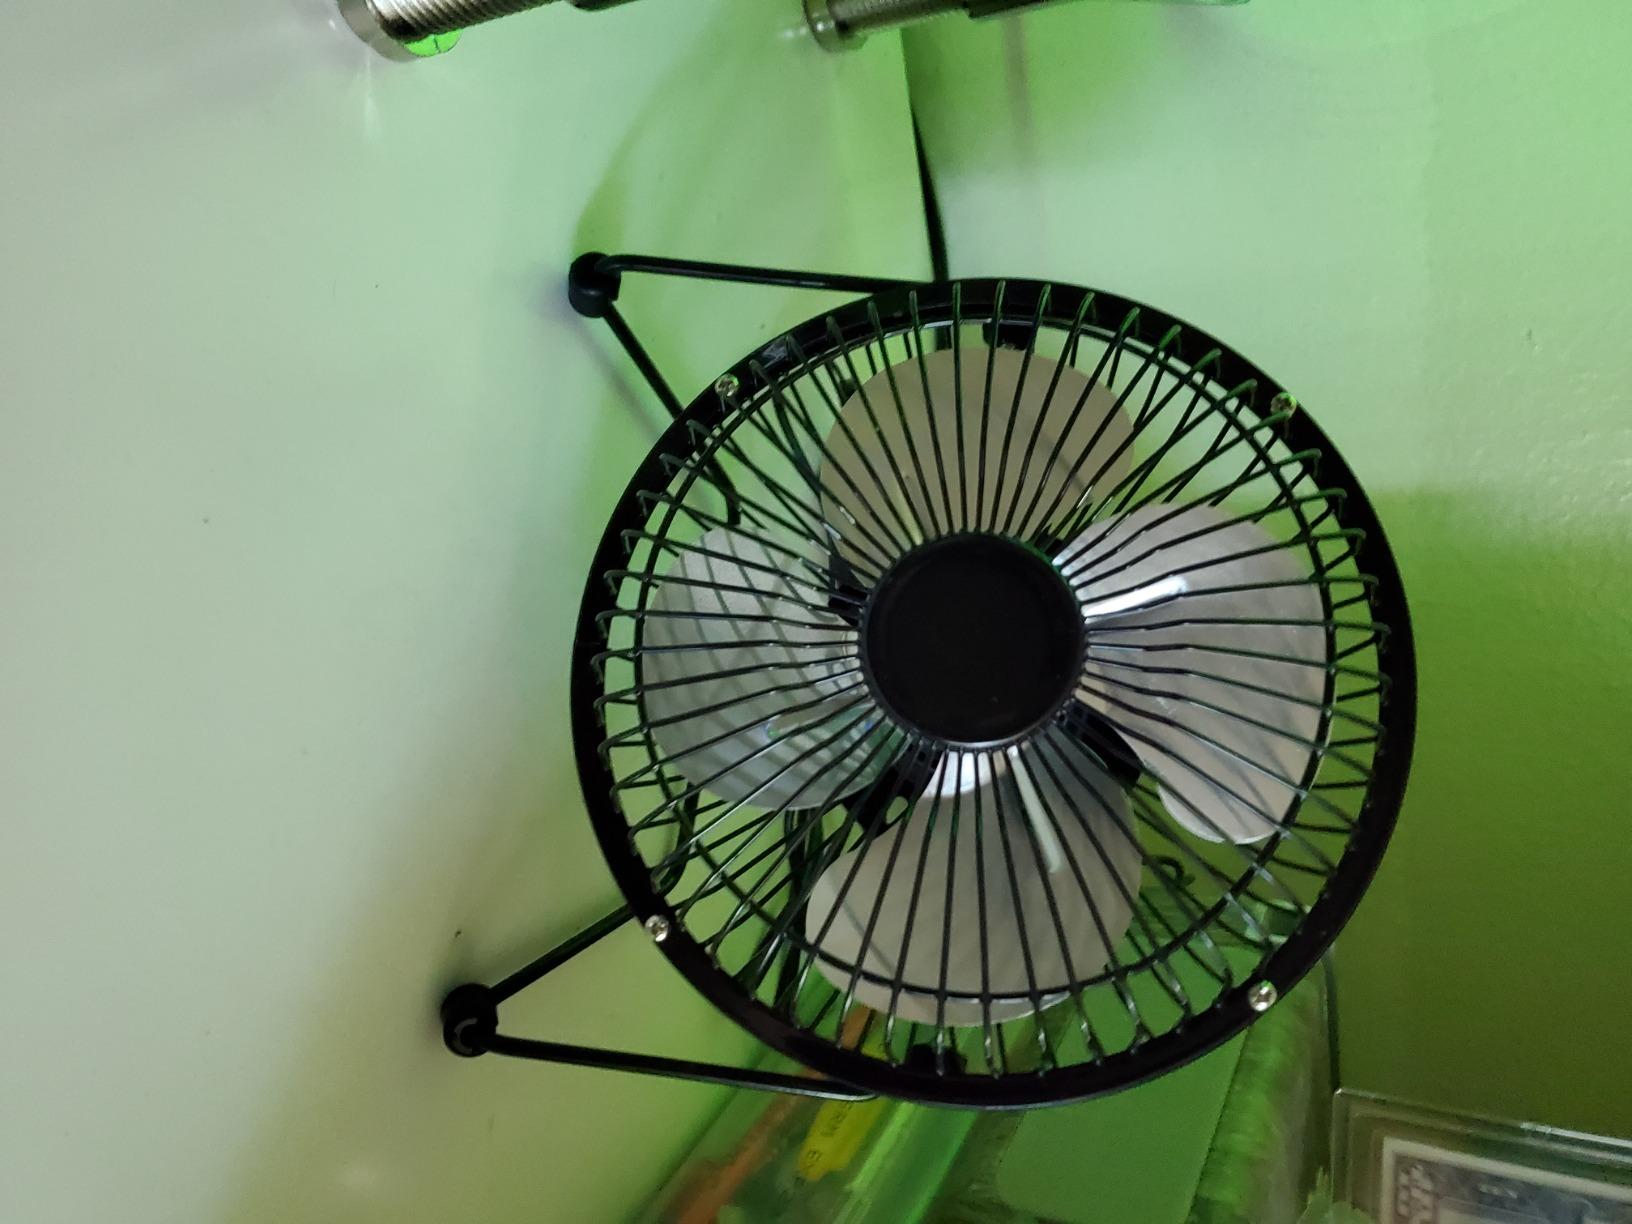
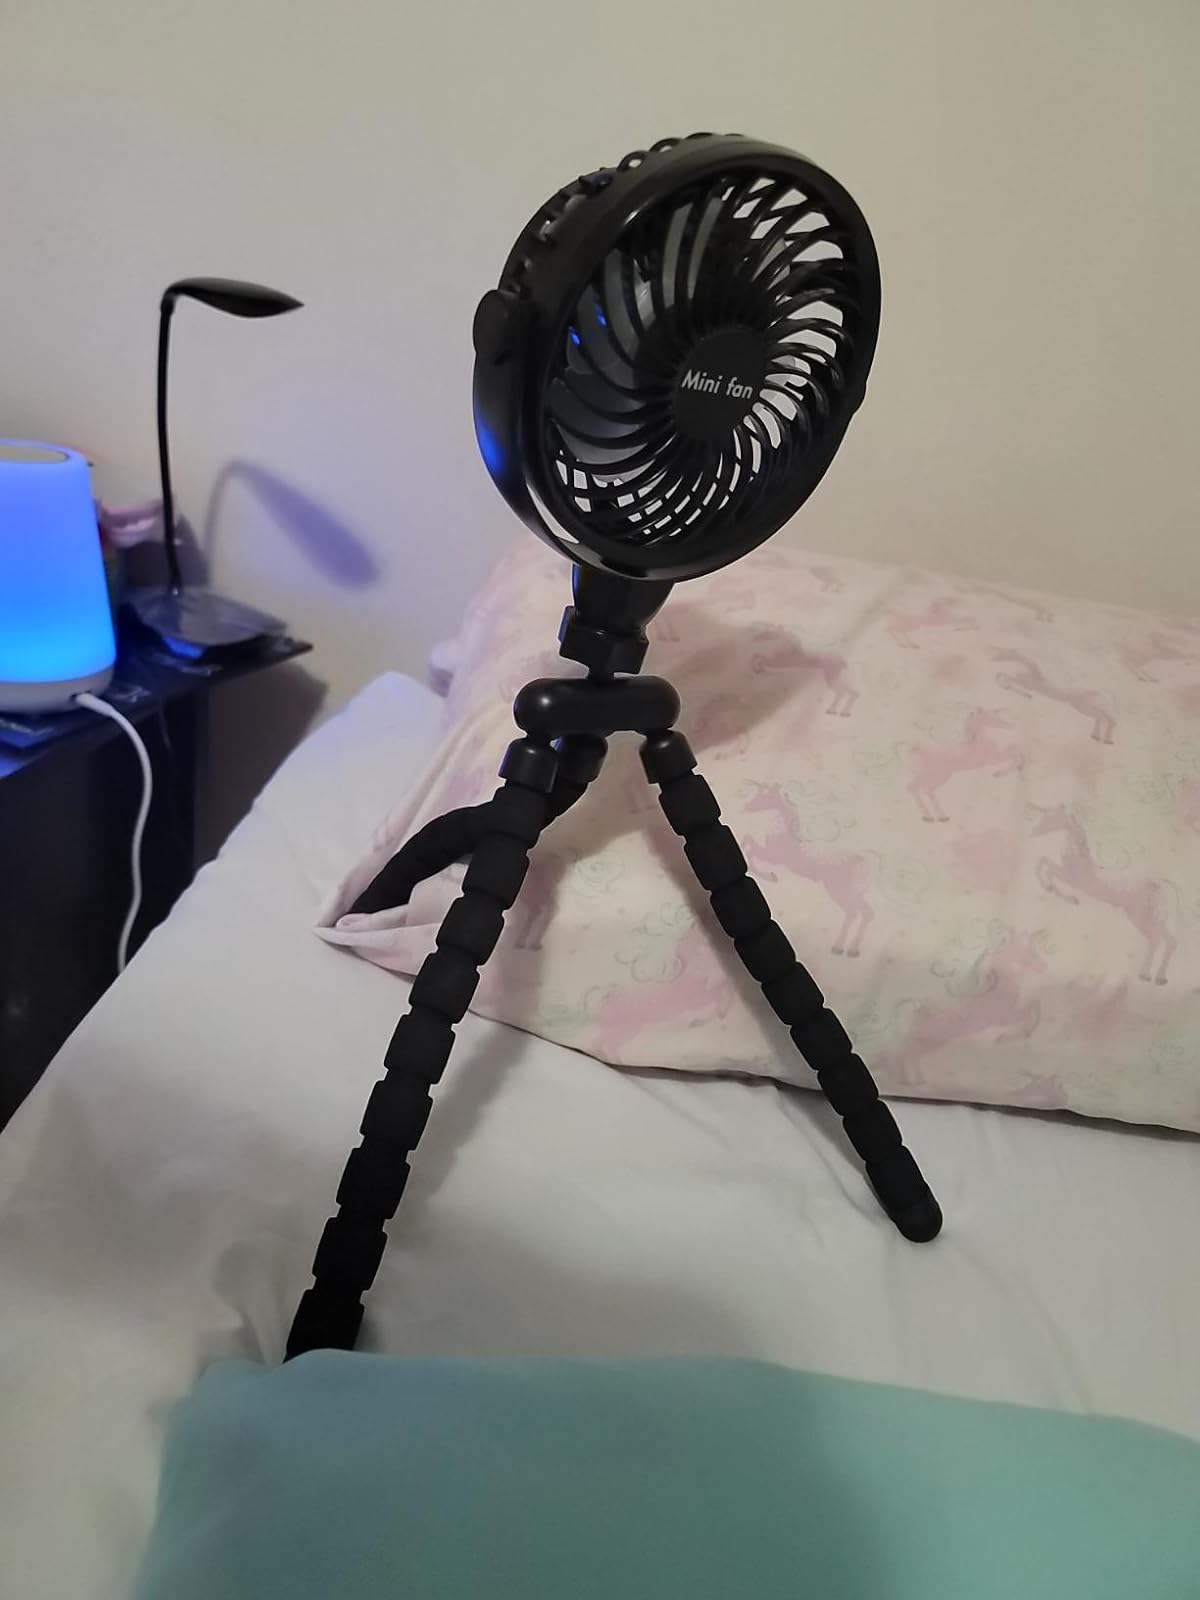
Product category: fan
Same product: no